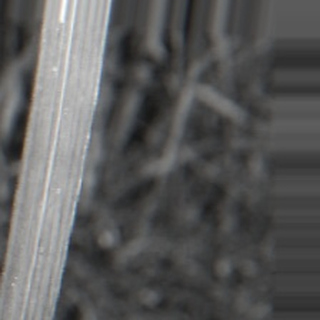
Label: sugarcane_bacterial_blight